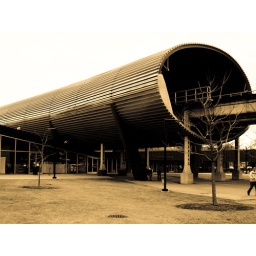
koolhaas designed this unconventional building (and subsequent tunnel) around existing &amp;quot;el&amp;quot; train tracks.